Michaela Gigon

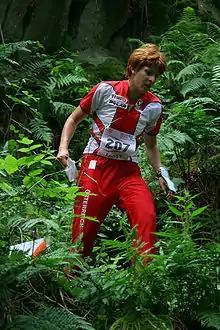
Gigon at WOC 2008

Gigon also competes in foot orienteering at an international level. At the 2008 World Orienteering Championships in Olomouc she placed 31st in the long distance, and participated on the Austrian relay team which placed 22nd.